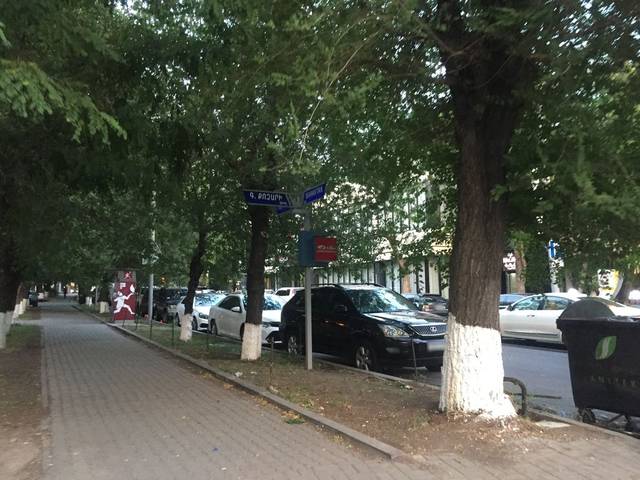
Region: Armenia
Coordinates: 40.189, 44.519